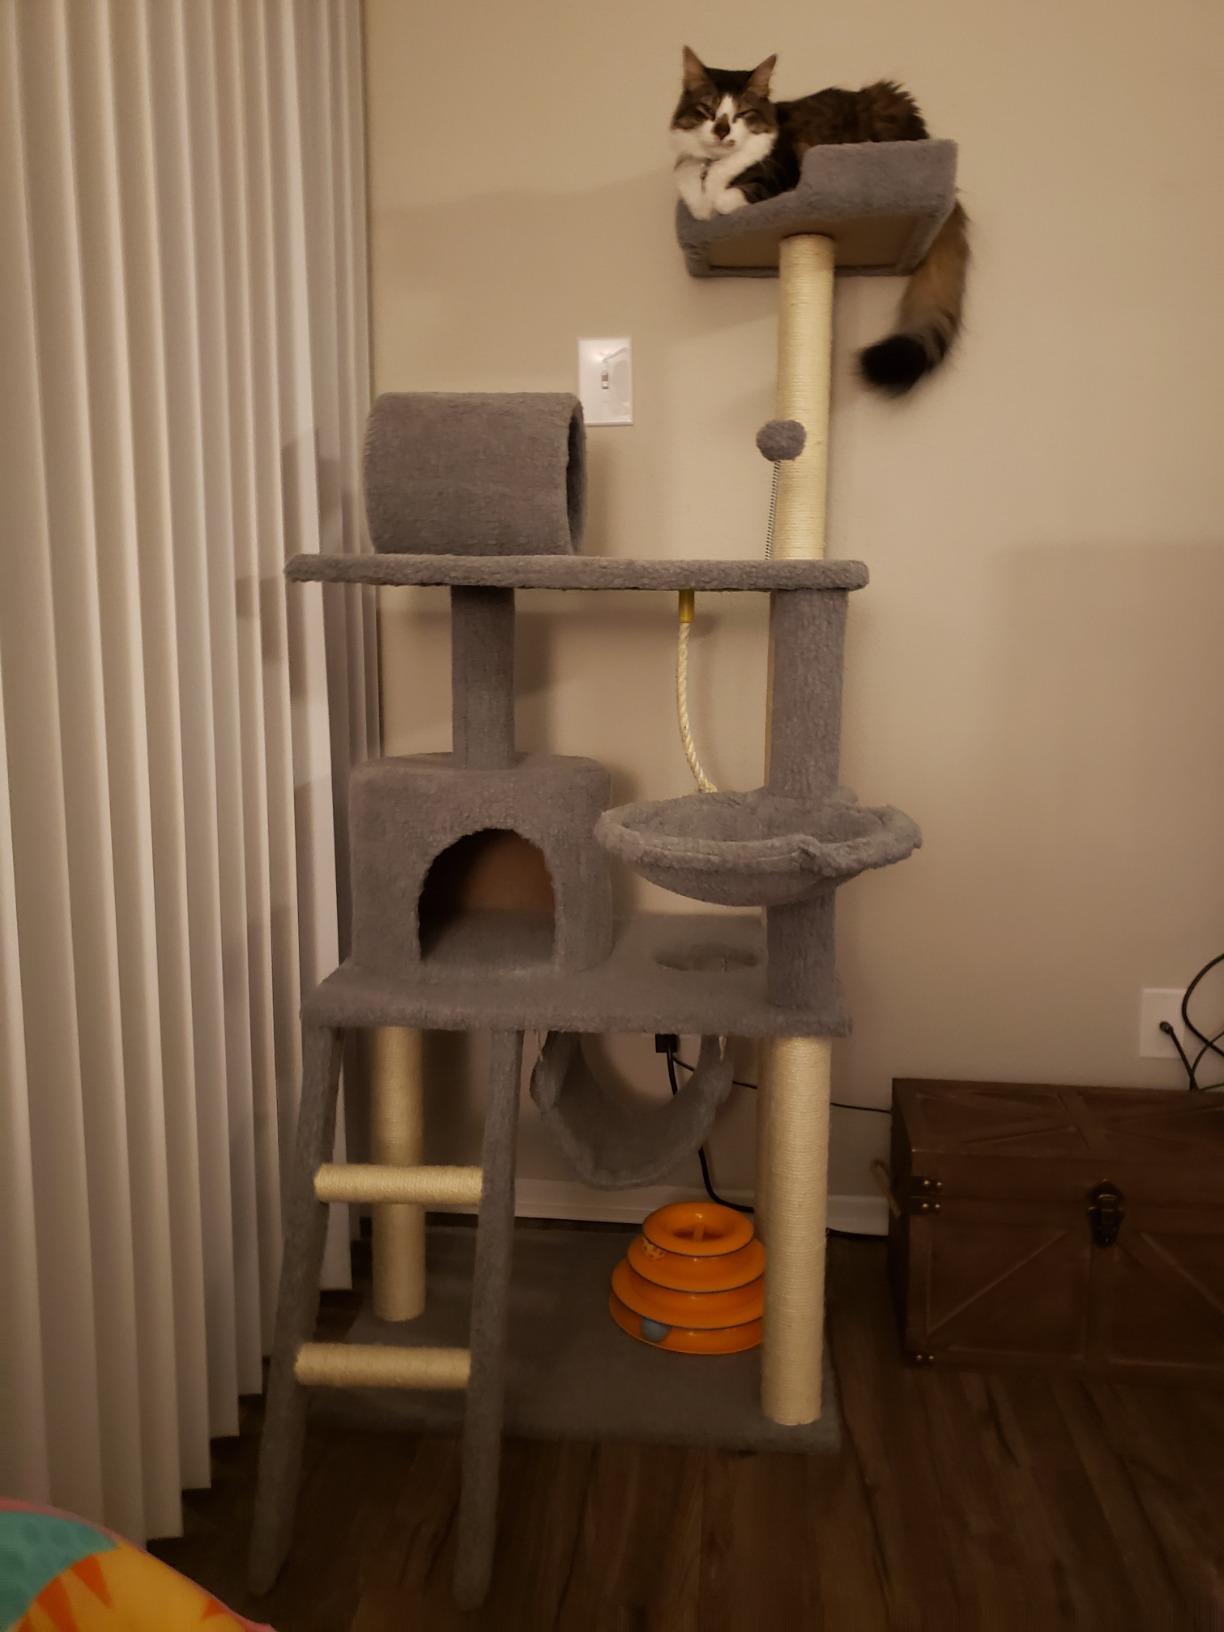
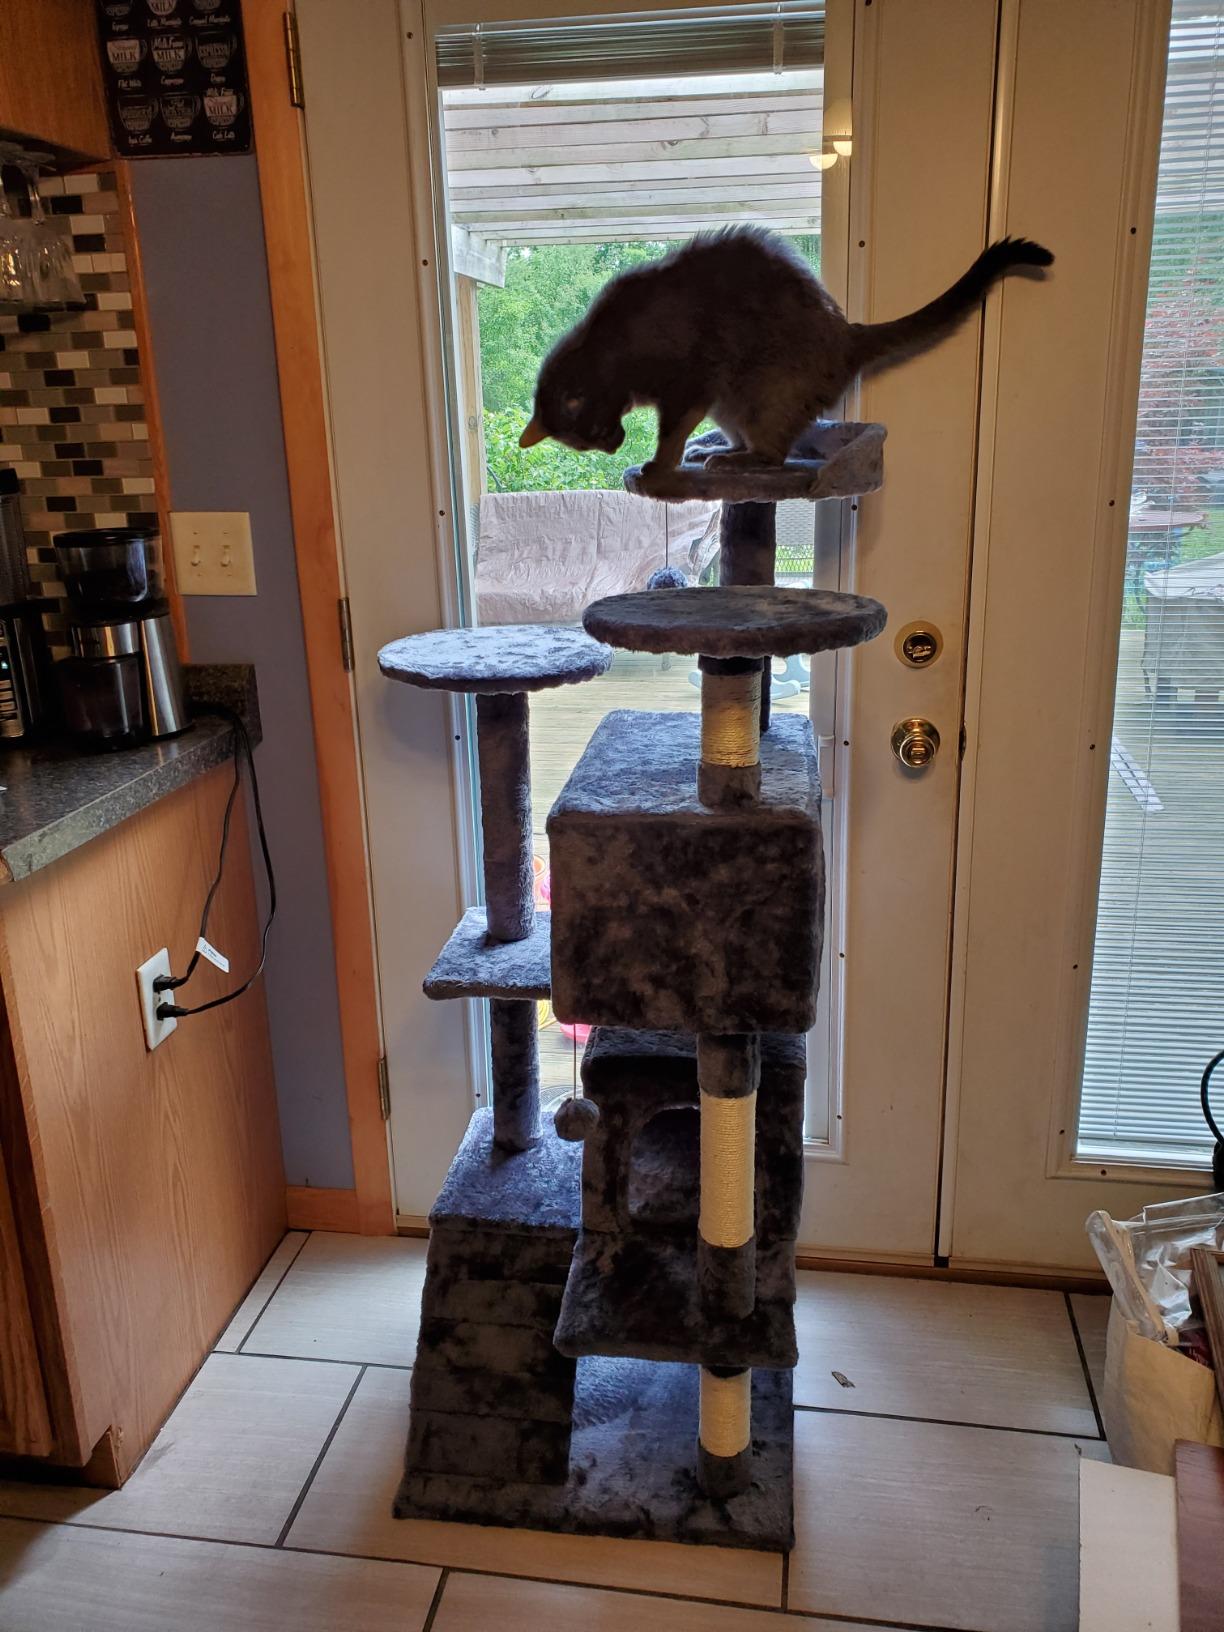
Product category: items_cat tree
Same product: no